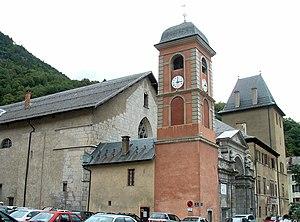
Moûtiers - Cathédrale Saint-Pierre
Les listes suivantes recensent les cathédrales catholiques de France.
Le diocèse de Tarentaise, parfois dénommé diocèse de Moûtiers, est un diocèse de l'Église catholique en France.
La cathédrale Saint-Pierre de Moûtiers est une cathédrale catholique romaine, située à Moûtiers, dans la vallée de la Tarentaise, en Savoie. Elle a été classée sur la liste des monuments historiques le 30 octobre 1862, remplacé par un arrêté de classement du 30 octobre 1906.